Badnaam Gali

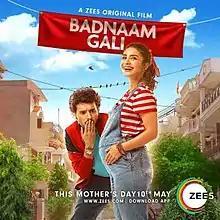
Film poster

Badnaam Gali is 2019 Indian Hindi film released on ZEE5 on 10 May 2019. The film is about a surrogate mother. The film stars Patralekha Paul and Divyendu Sharma. The web film released on the occasion of Mother's Day. The film deals with surrogacy in a humorous way.